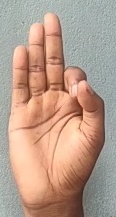
ASL sign: F